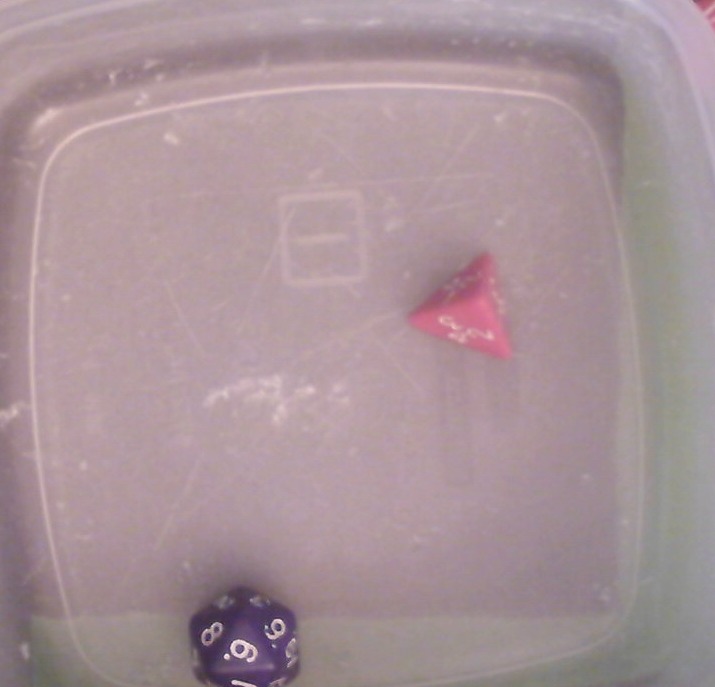
Dice in frame:
type: d4
value: 3
type: d20
value: 9
Label source: human
Face values trusted: no